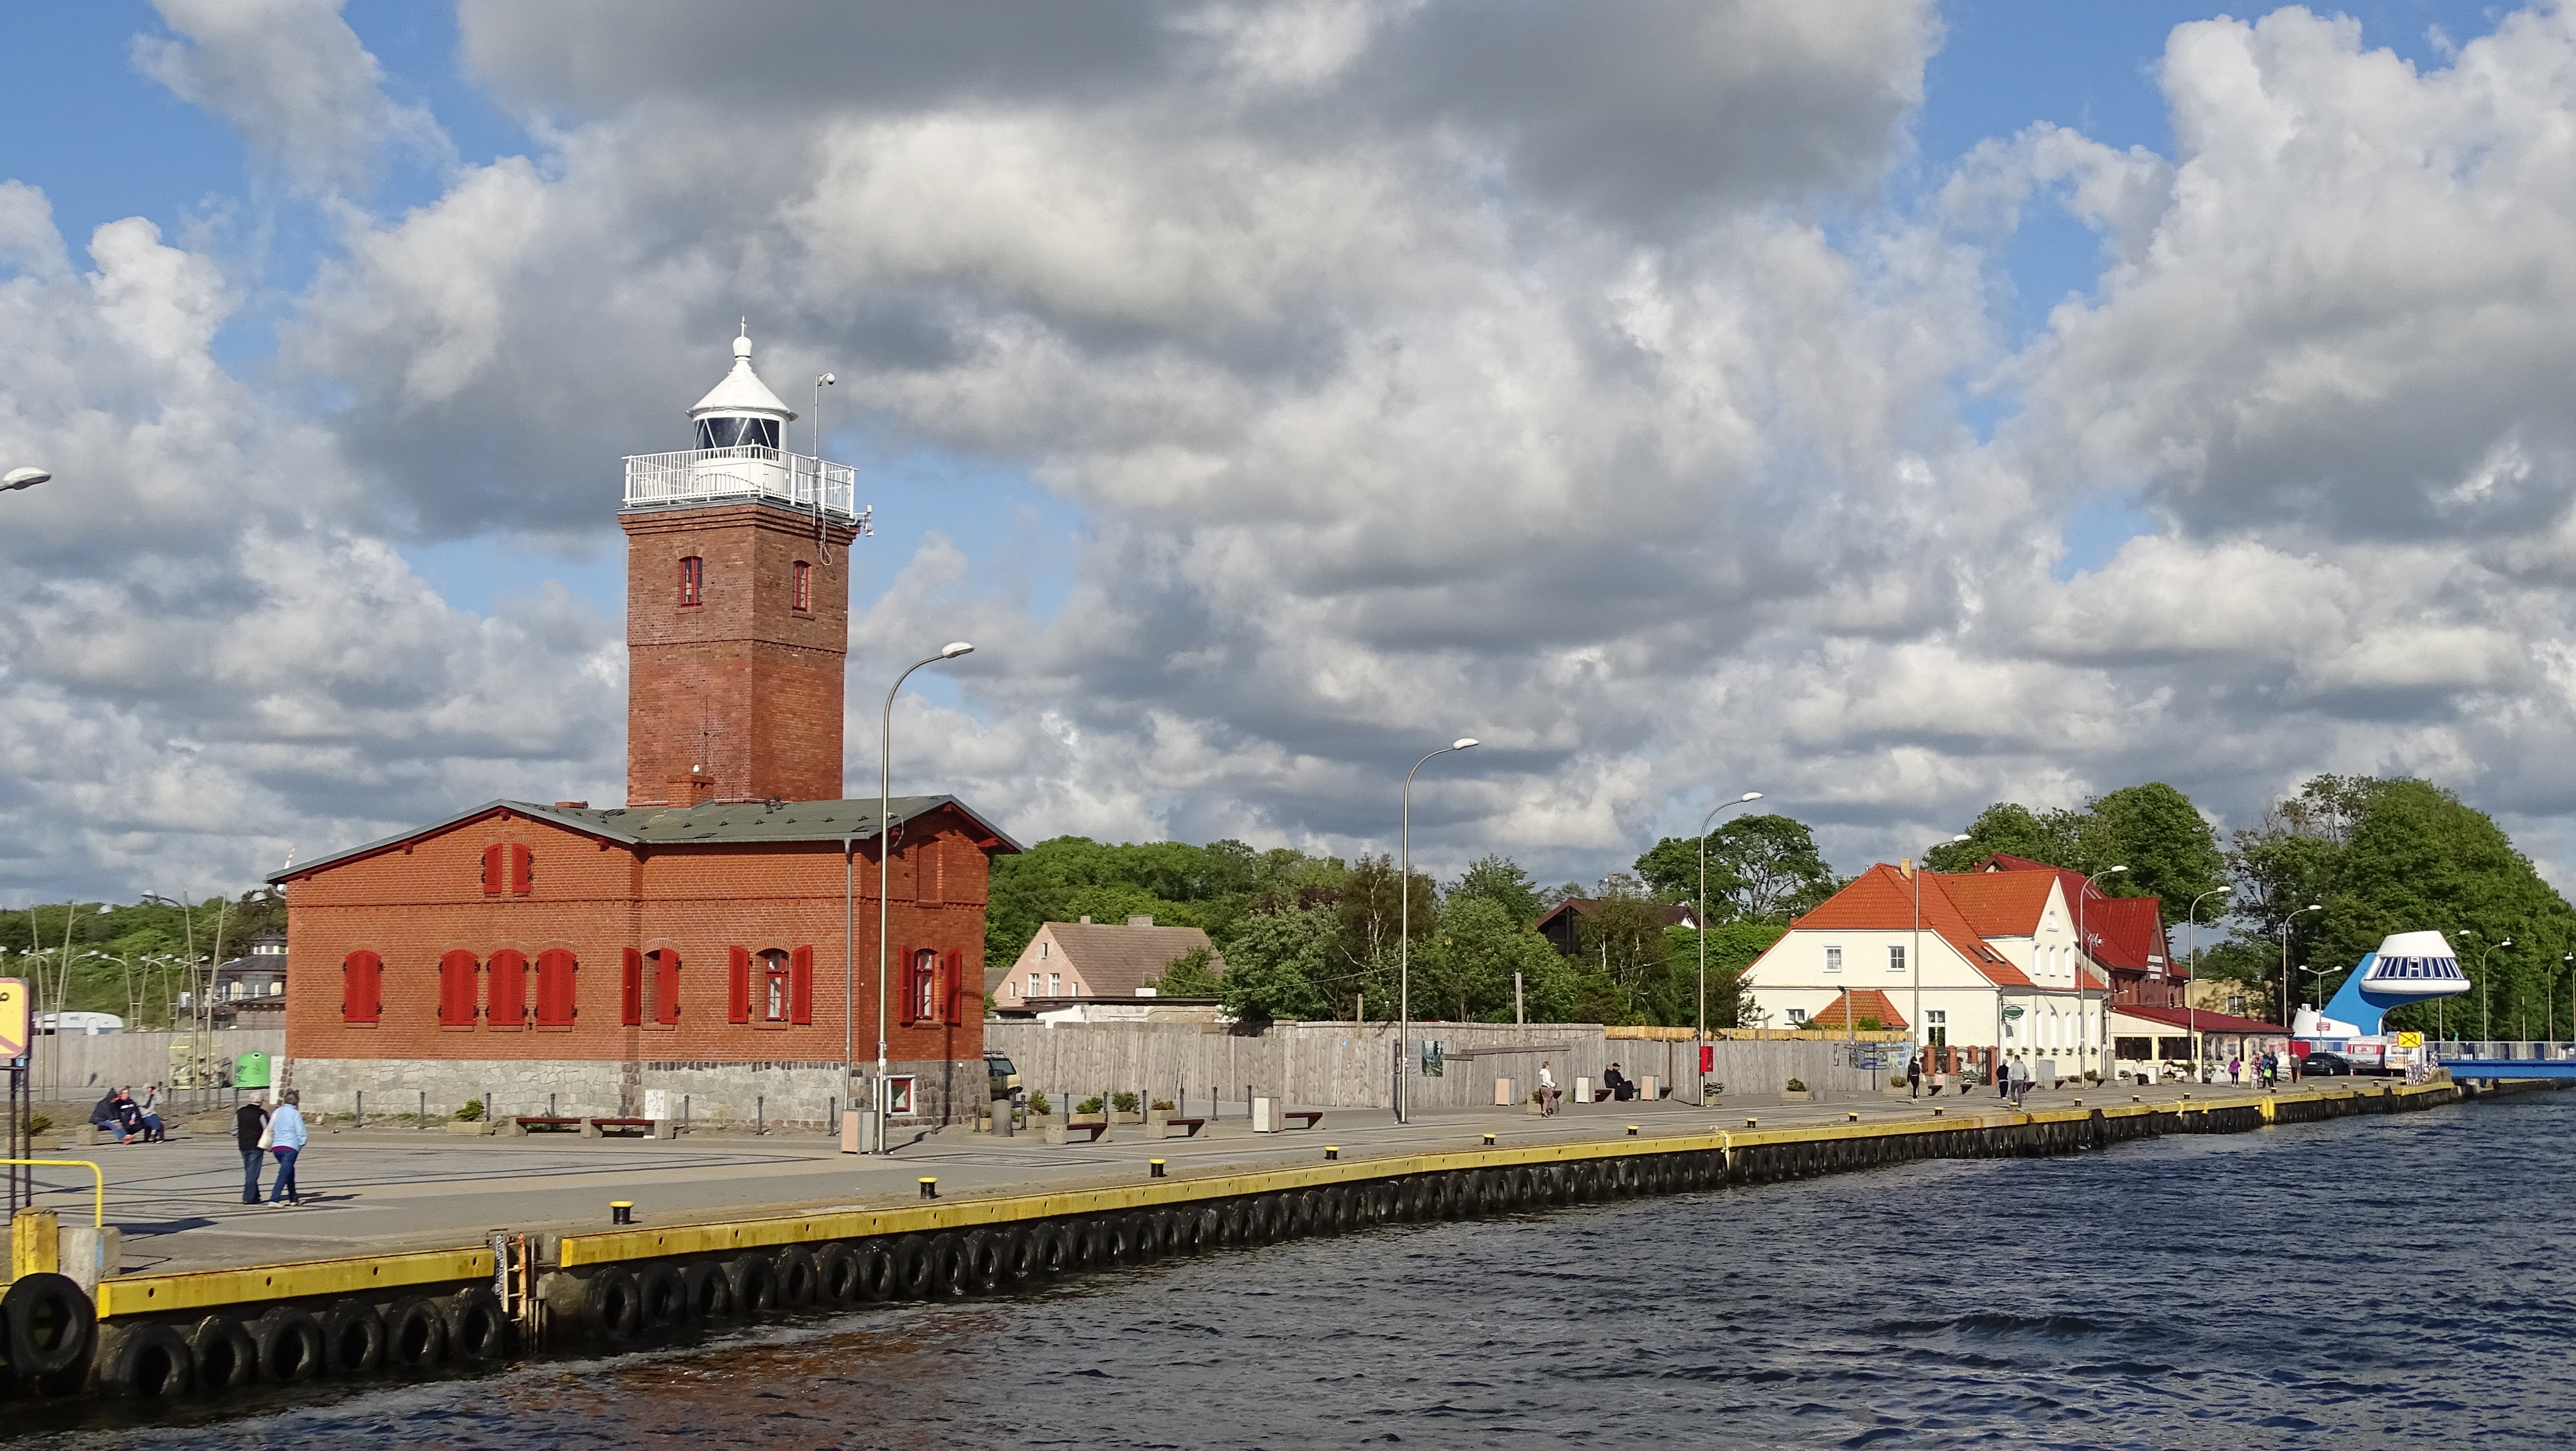
sea, coast, ocean, lighthouse, river, vehicle, tower, harbor, waterway, poland, channel, darlowo, dar owo, latarnia morska